Specialisté

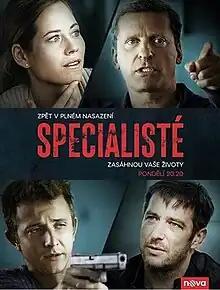

Specialisté (Specialists) is a Czech action crime series about a four-member team of police investigators focusing primarily on murders. The first season of the series premiered on TV Nova on January 16, 2017. The series has maintained a high viewership since the beginning of the broadcast and continues in the spring of 2023.